Tzintzuntzan (Mesoamerican site)

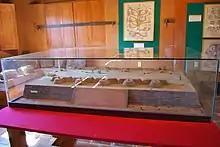
Model of the site in the site museum

In 1937, a series of eleven seasons of work at the site began to clean the site, consolidate it and reconstruct the main architectural elements. Other studies took place alongside this work. This work was headed by Alfonso Caso and focused on "Yácata" Number 5, as well as the consolidation of the north end of the line of "yácatas". During the 1938 season, further consolidation was undertaken as well as the excavation of burials and the attempt to establish a chronology of occupation via layers. "Yácata" 5 was cleaned, as well as Building A (from colonial times) and Building B was discovered. From 1940 to 1946, "Yácata" 5 was finished, and Buildings B and C were excavated. Topographical and strata studies were undertaken in support of the study of ceramics here. Excavation of burials was completed, and the rectangular area between "Yácatas" 4 and 5 was investigated, as well as the rectangular area by "Yácata" 1. From 1962 to 1968, the area was explored by Dr. Piña Chan. The front of "Yácata" 1 and the wall delimiting the Grand Platform were reconstructed. A colonial-era building was discovered (Building D), an altar in Building B was discovered and "Yácata" 5 was excavated to determine how it was built. The neighborhood of Santa Ana, which is in front of the "yácata" pyramids was explored and more reconstructions of "yácatas" and walls was done. In the 1970s, a detailed map was made of the site, relying on both that archaeology that has so far been done and period records. The ceremonial plaza and the perimeter, as well as "Yácatas" 2 and 3, were the last to be studied. Building E, a storage facility was also found and explored. Outside the perimeter, an obsidian workshop with living quarters was found.